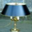
Label: lamp